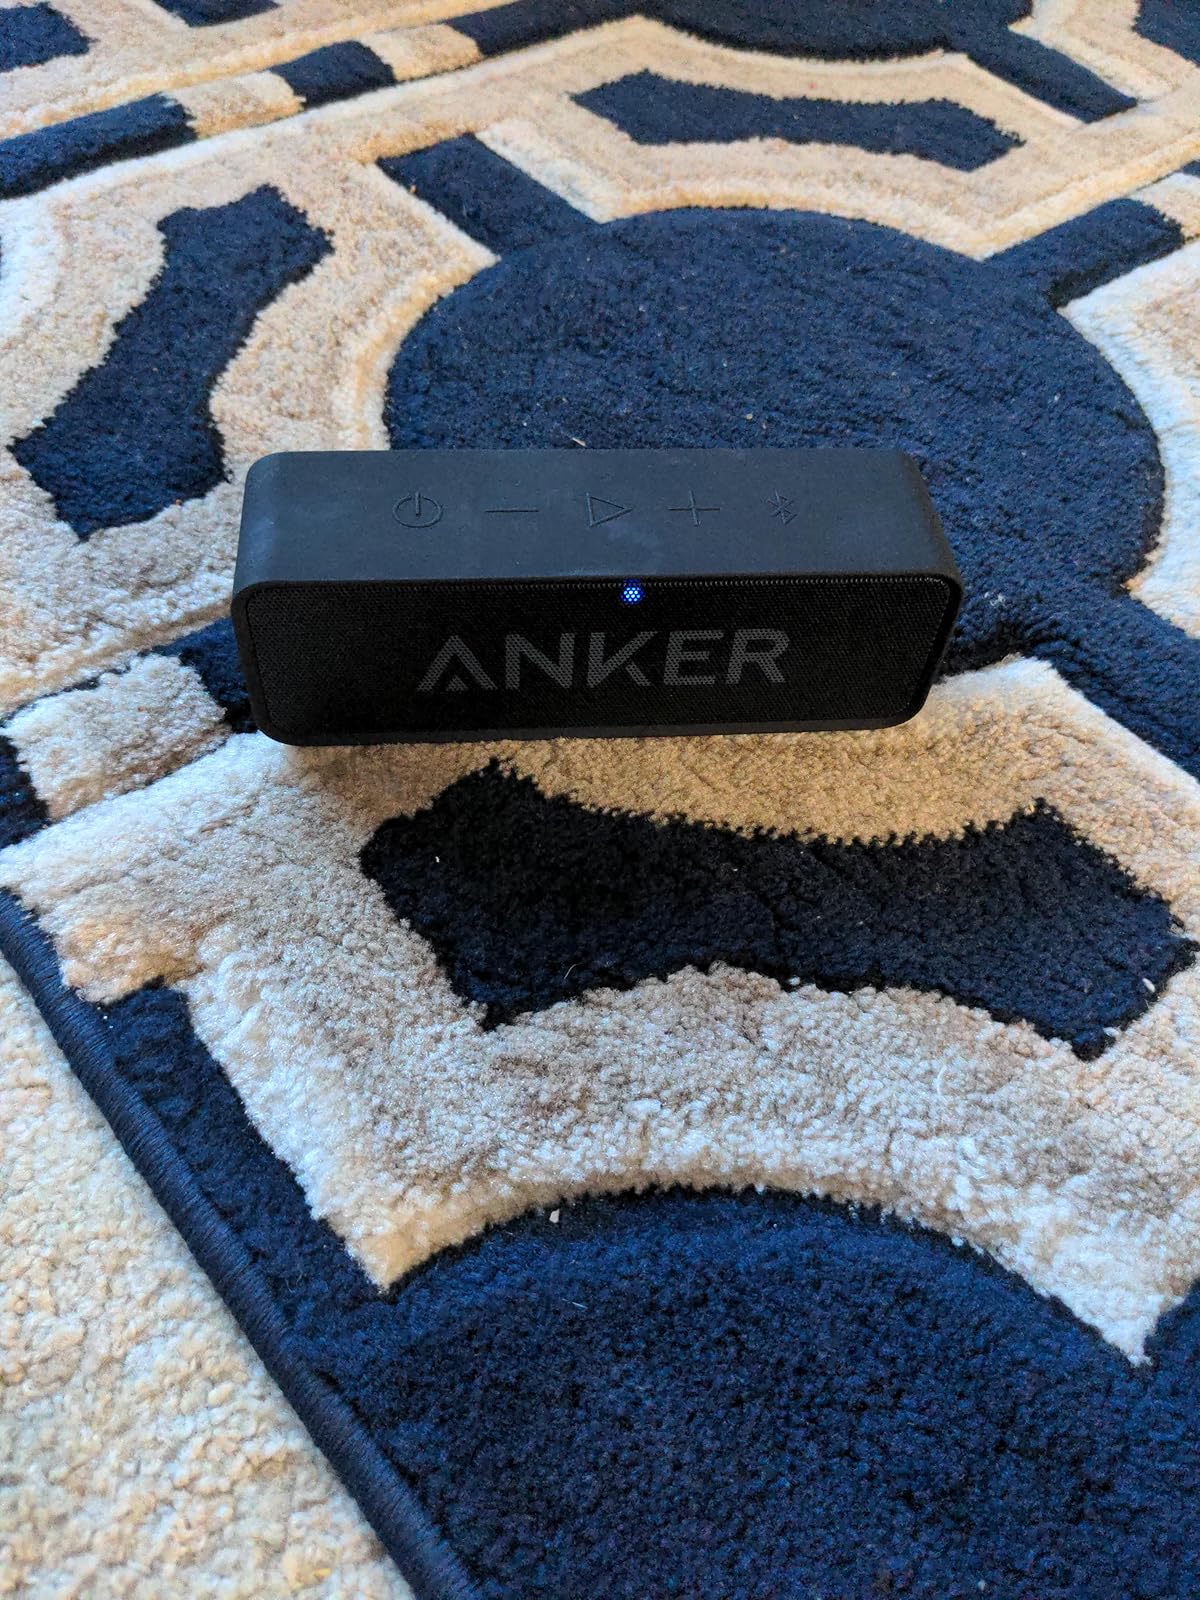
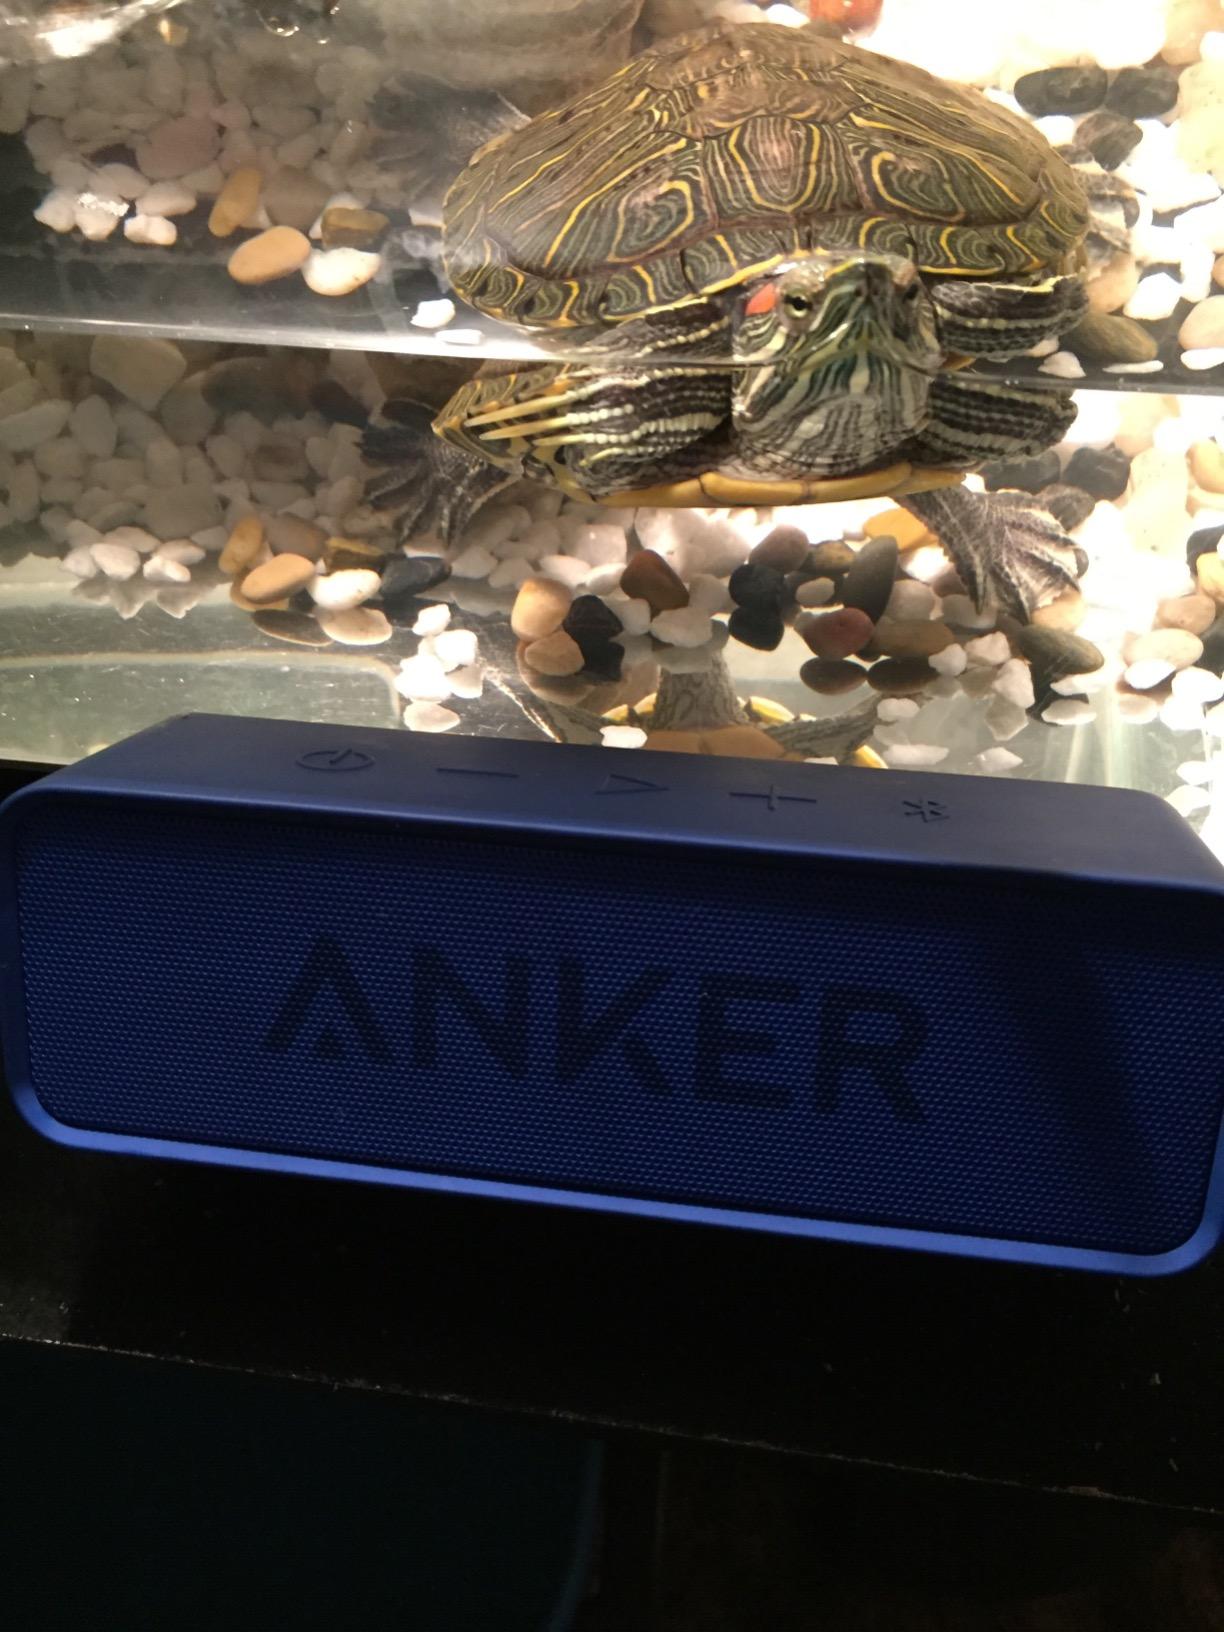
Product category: speaker
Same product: no